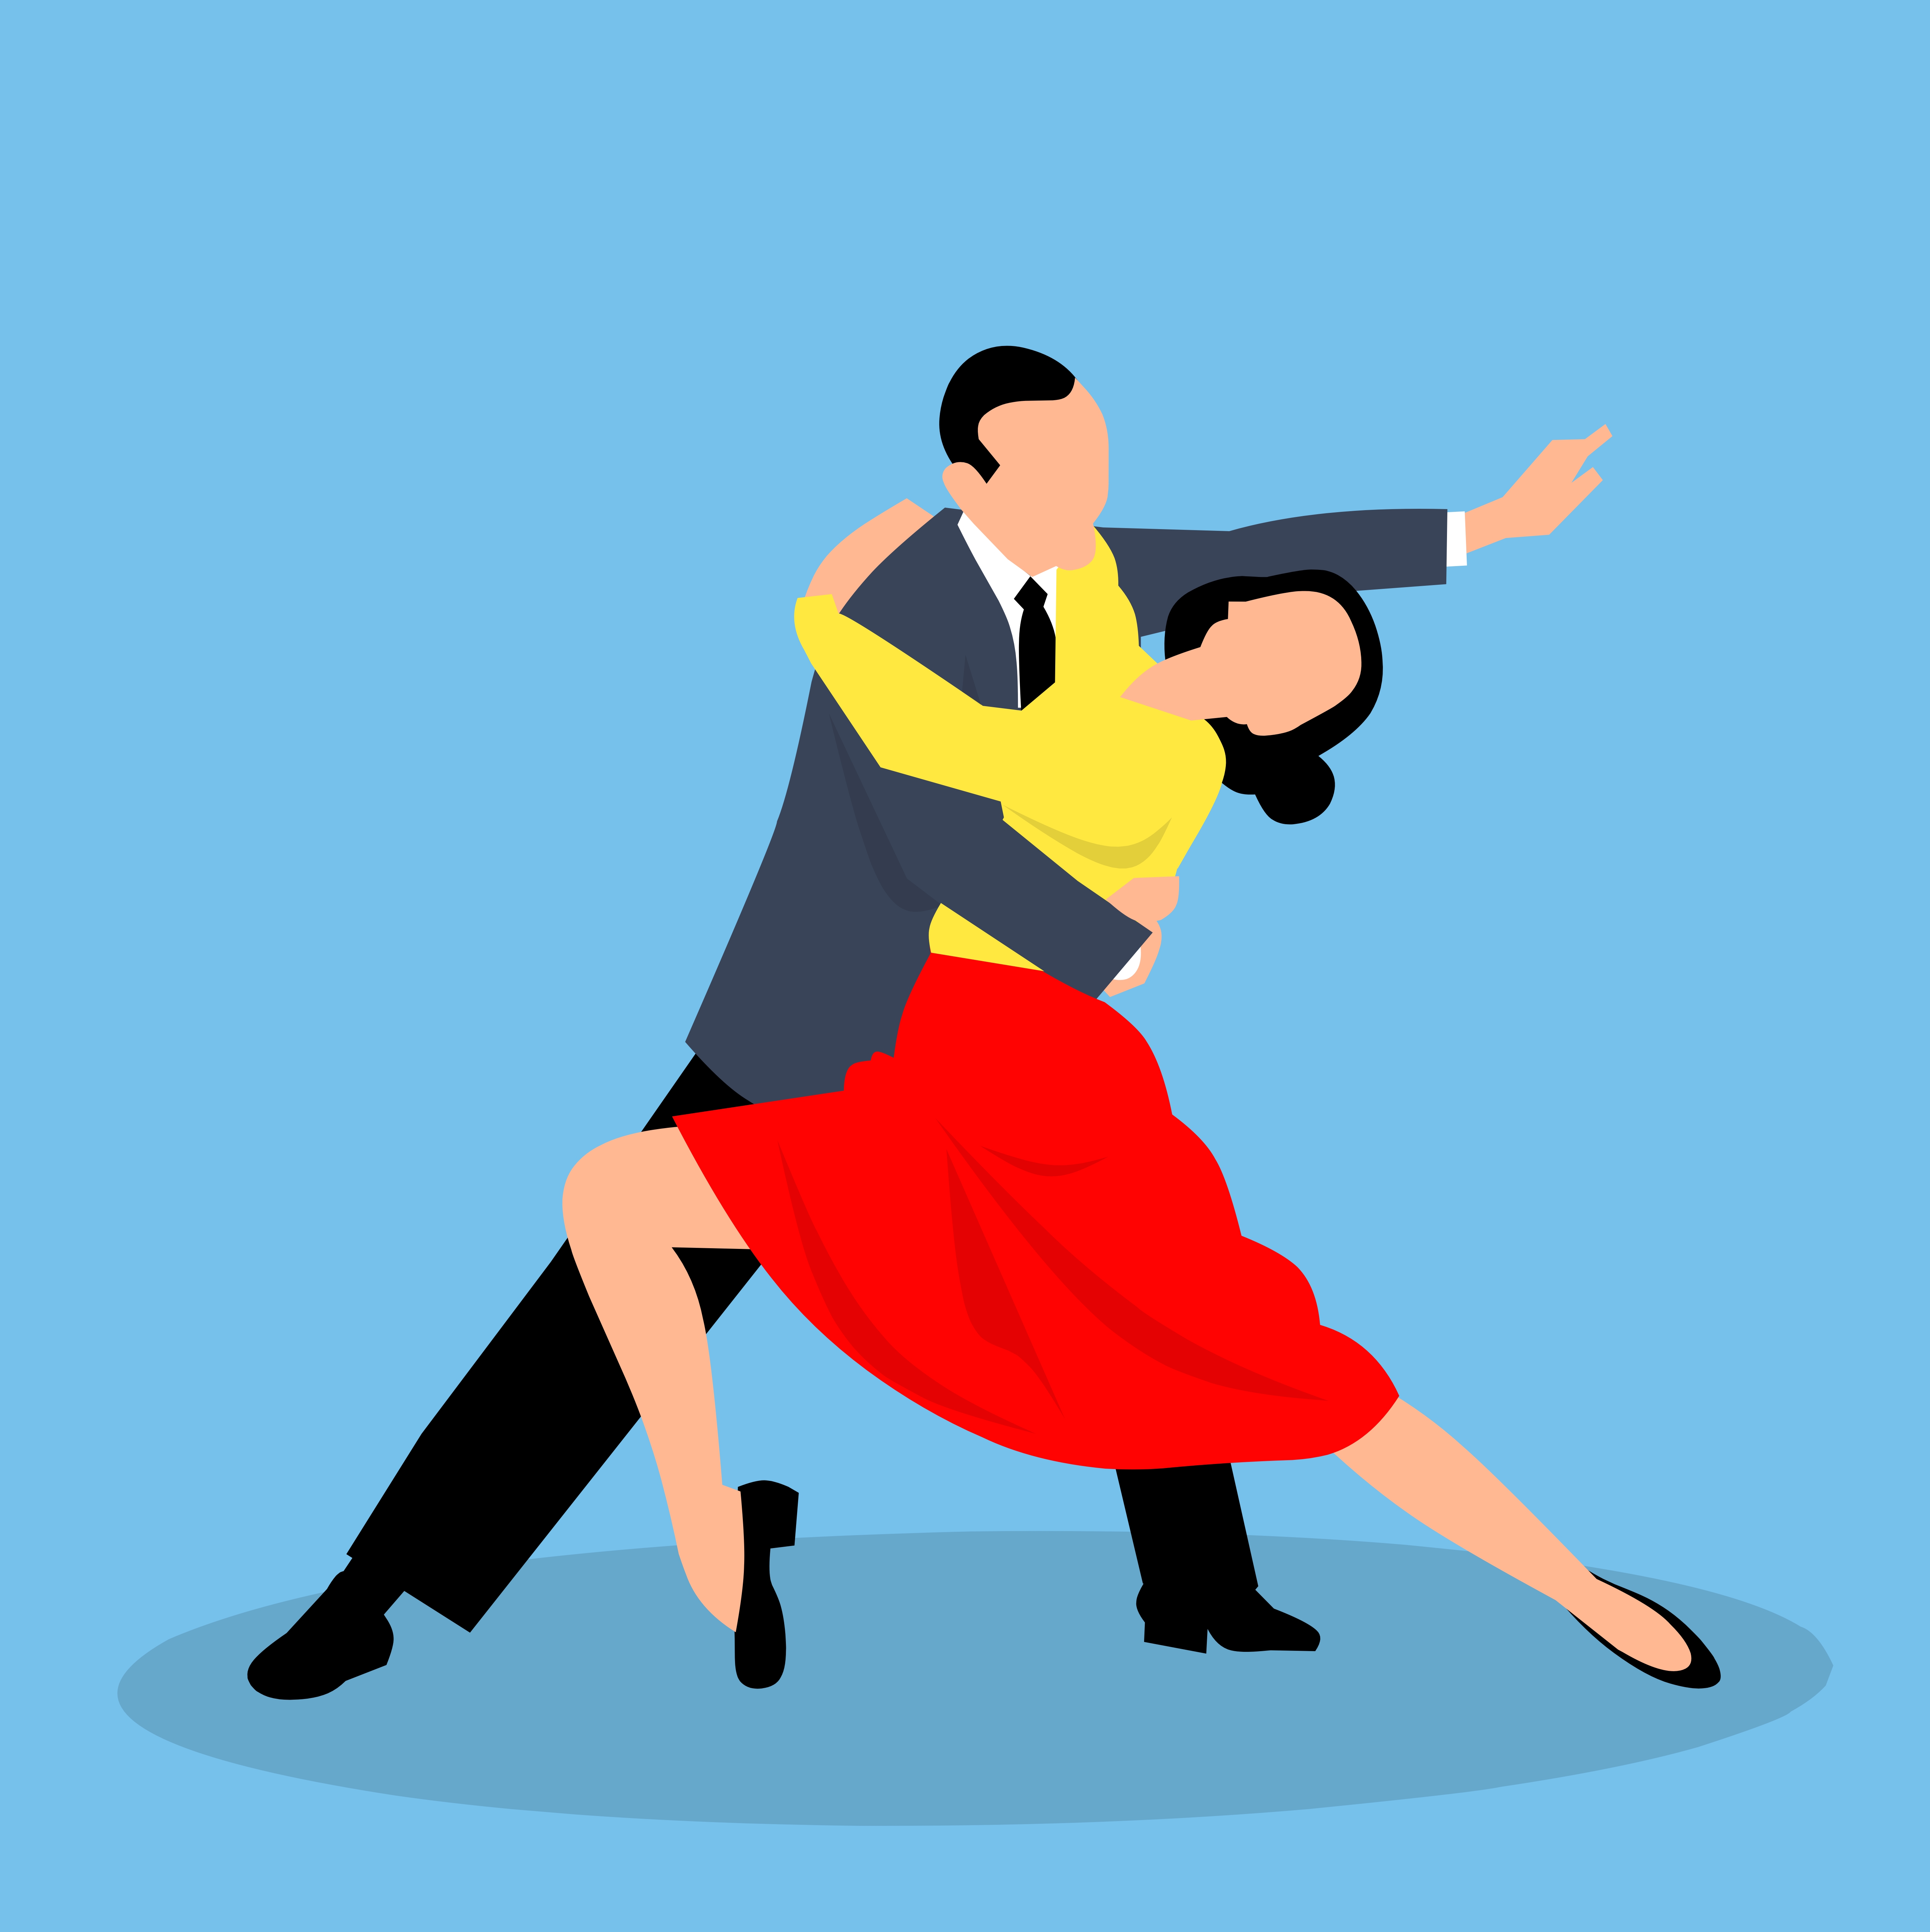
music, dance, tango, man, dancer, ballet, salsa, samba, woman, dancing class, entertainment, icon, musical, logo, media, party, stage, move, pose, talent, performance, audio, sound, song, hearing, illustration, sports, clip art, performing arts, art